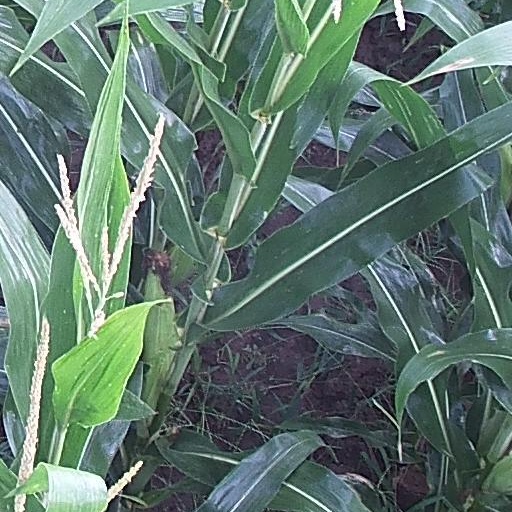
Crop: maize; corn